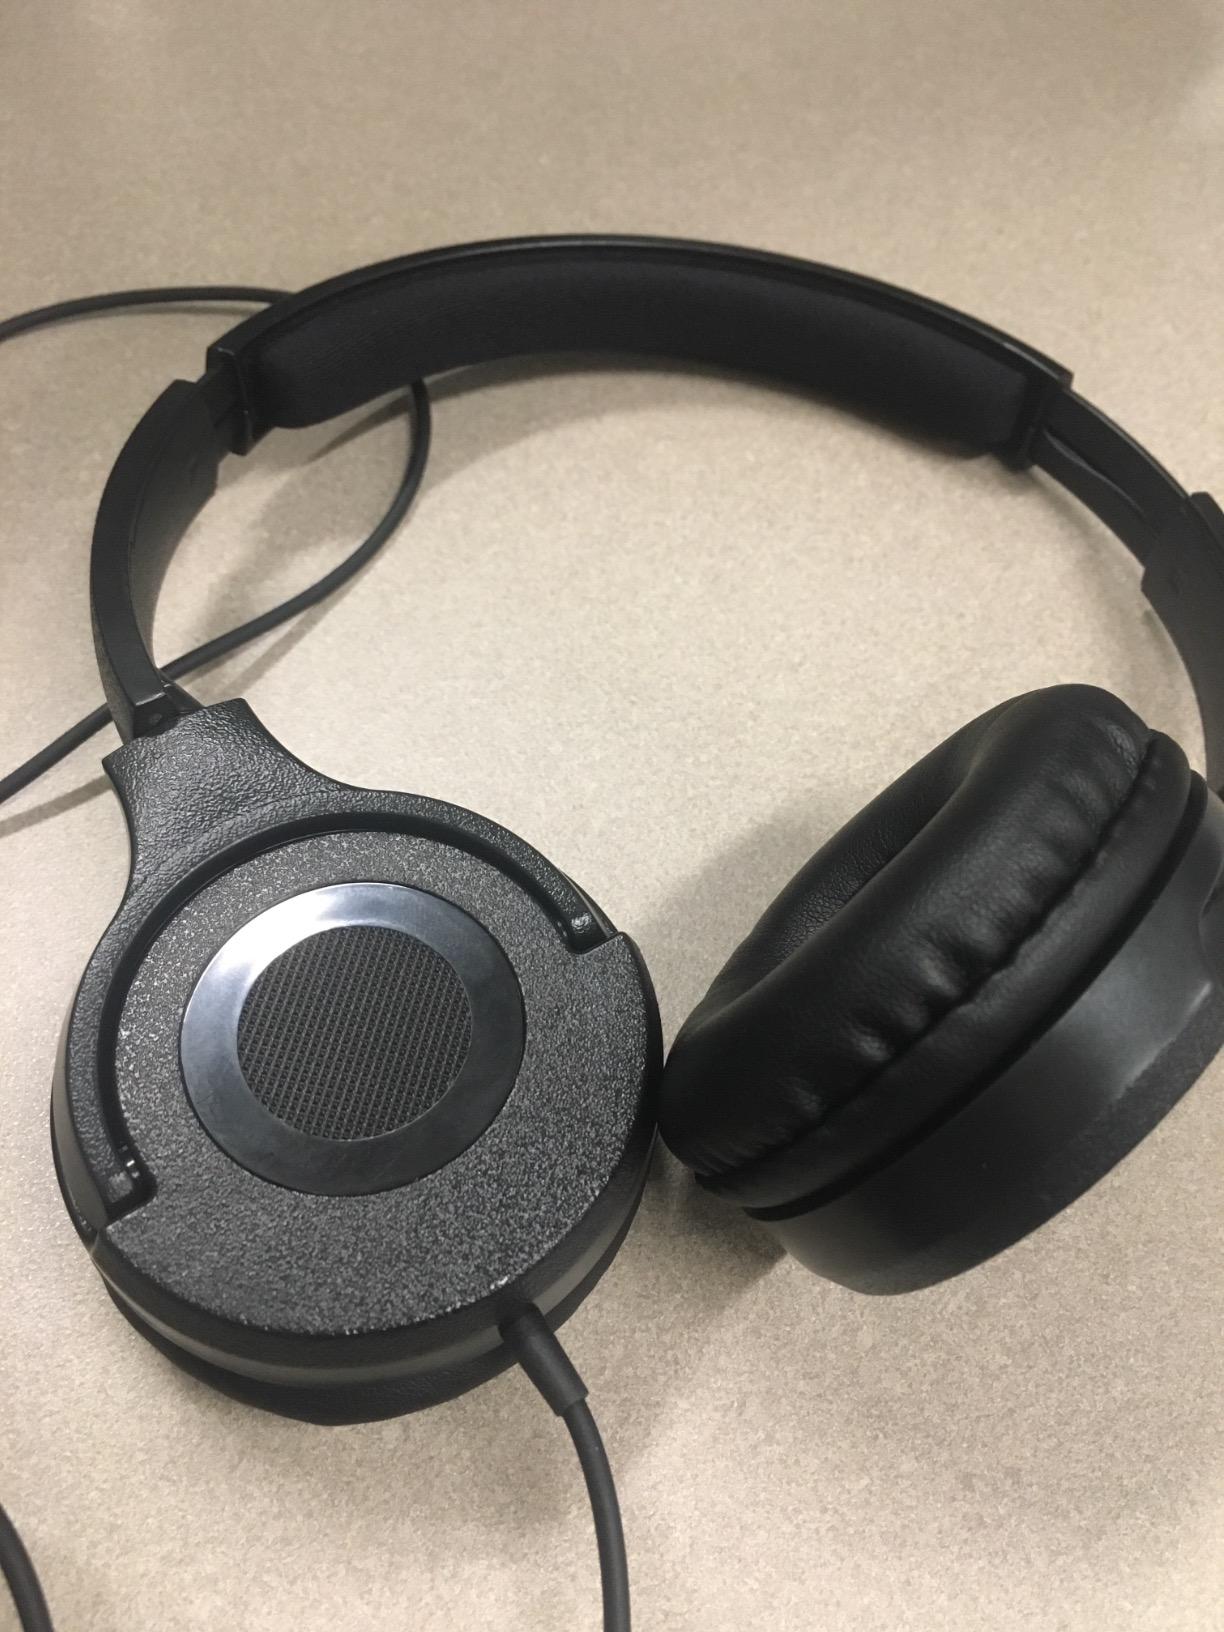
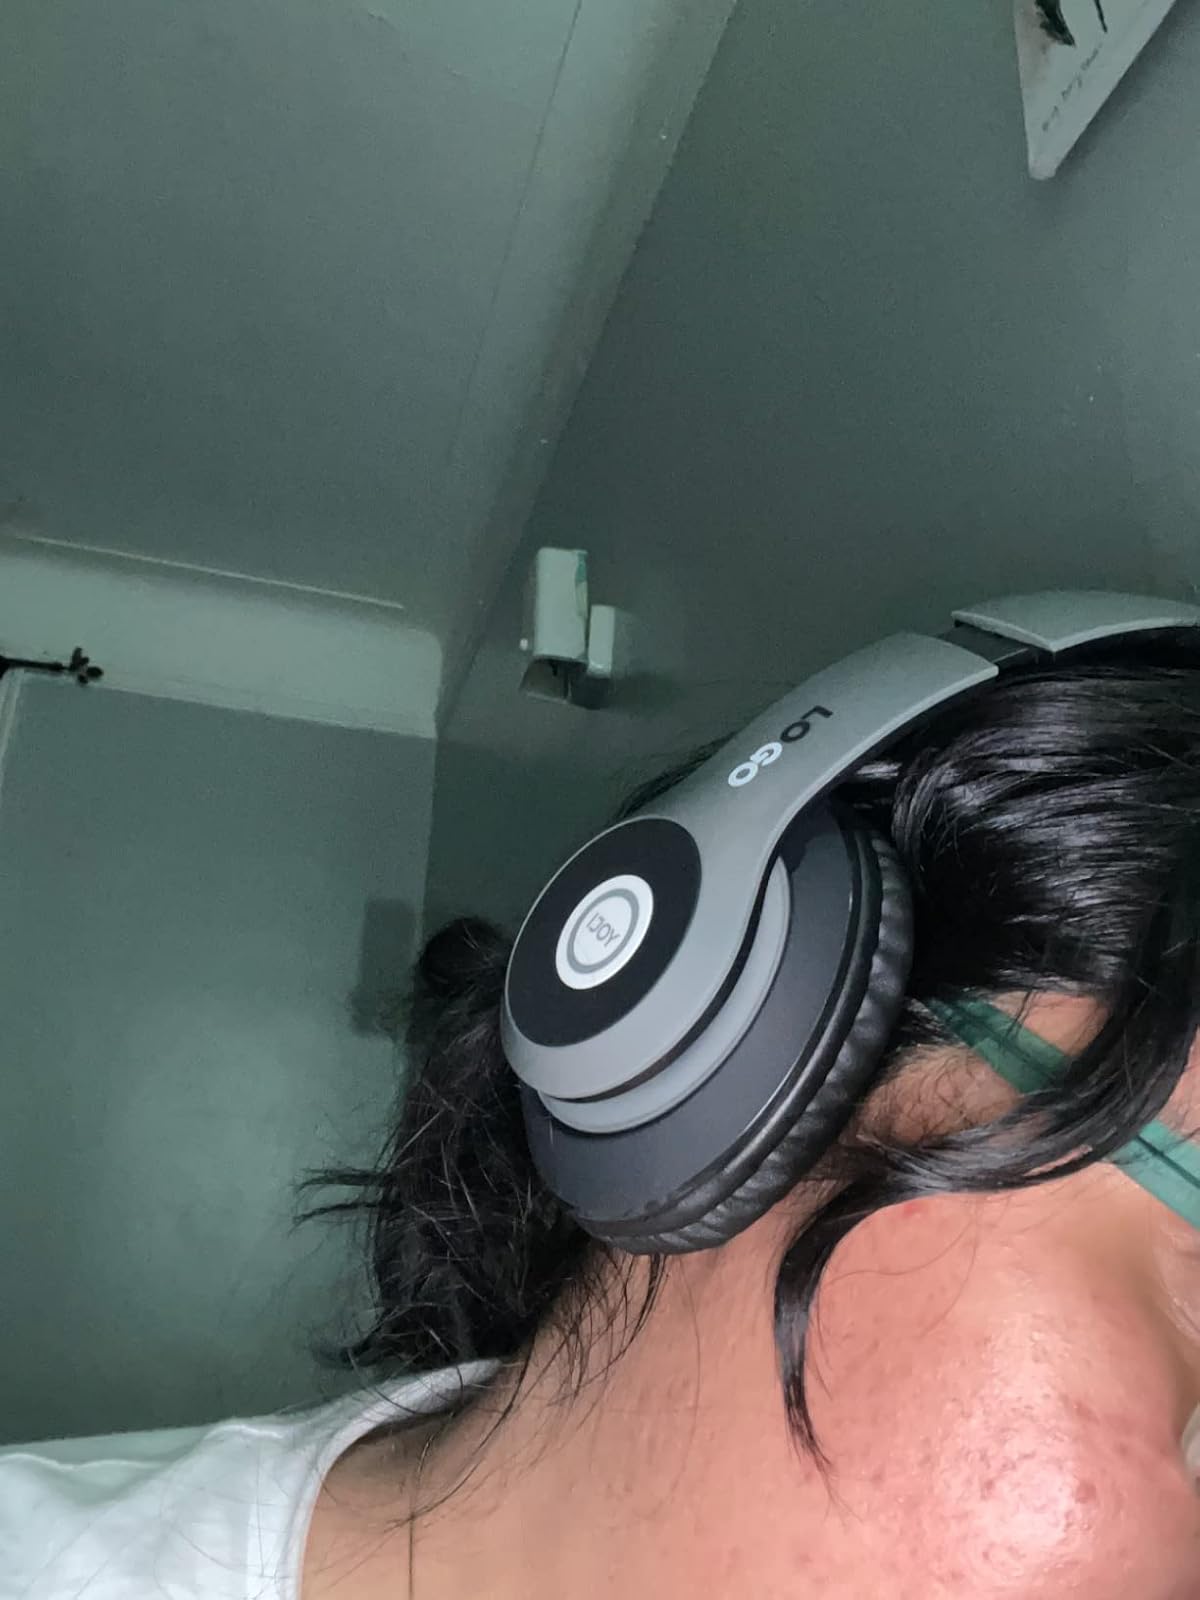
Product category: headphones
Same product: no